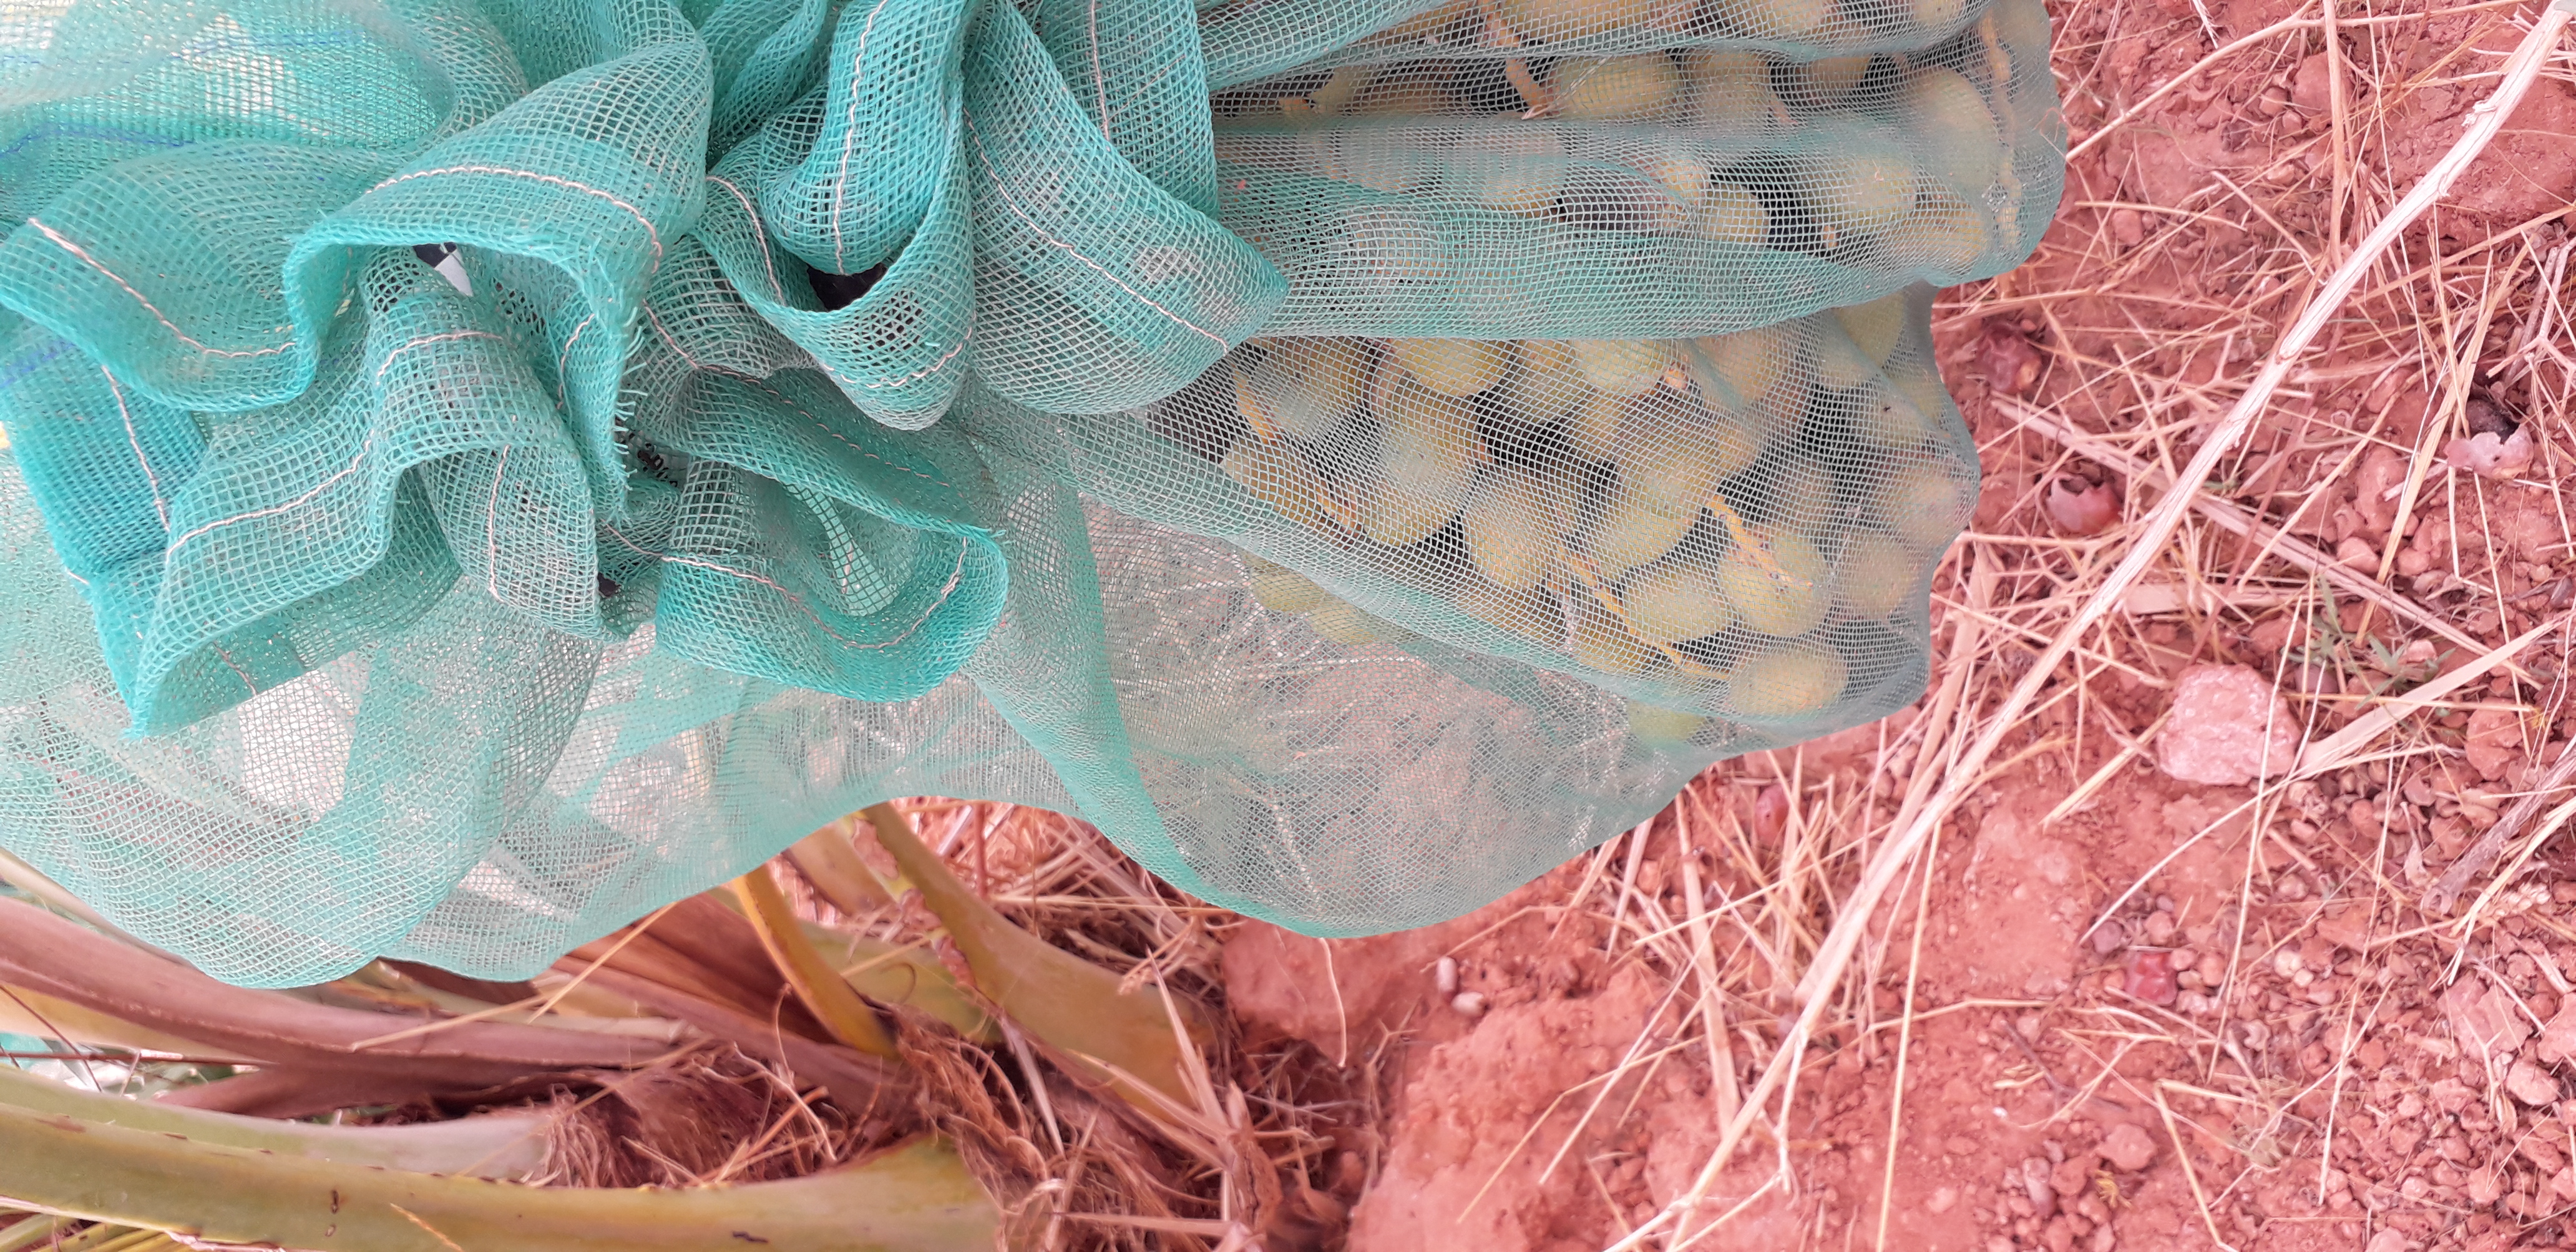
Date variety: kholt